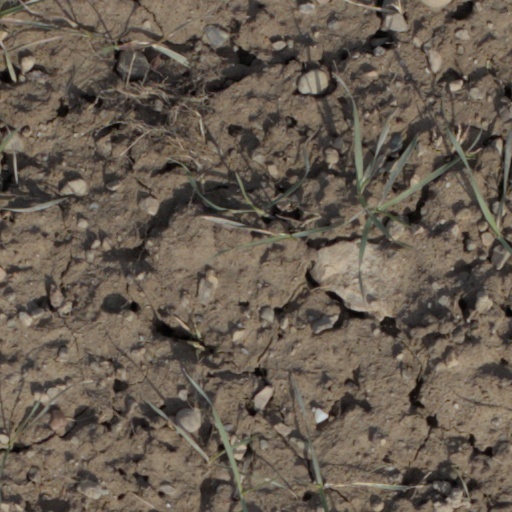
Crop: wheat